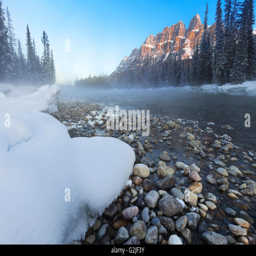
ski area and river in winter